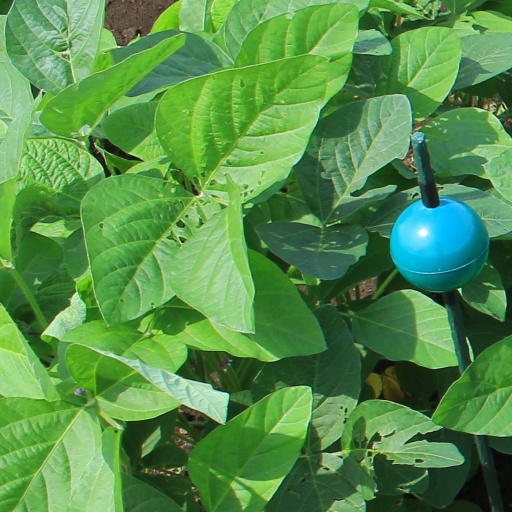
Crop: soybean